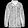
Label: Coat